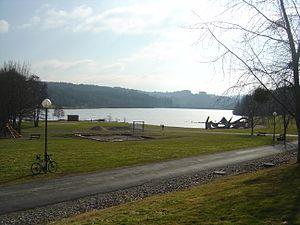
Lac d'Aubusson
Le Couzon est une rivière française qui coule dans le département du Puy-de-Dôme, en région d'Auvergne-Rhône-Alpes. C'est un affluent de la Dore en rive droite, donc un sous-affluent de la Loire par l'Allier.
Aubusson-d'Auvergne est une commune française, située dans le département du Puy-de-Dôme en région d'Auvergne-Rhône-Alpes. Elle est adhérente du parc naturel régional Livradois-Forez.